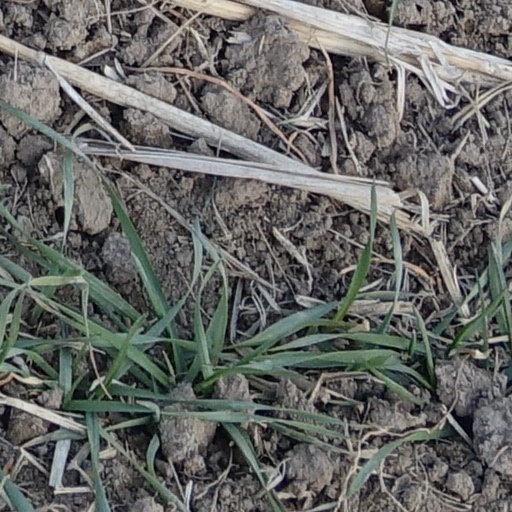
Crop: wheat